Mustapha Njie

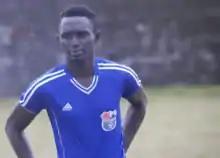

Mustapha Njie (born May 16, 1996) is a Gambian footballer who plays as a striker for the Liberian football club LISCR FC, in the Liberia First Division.